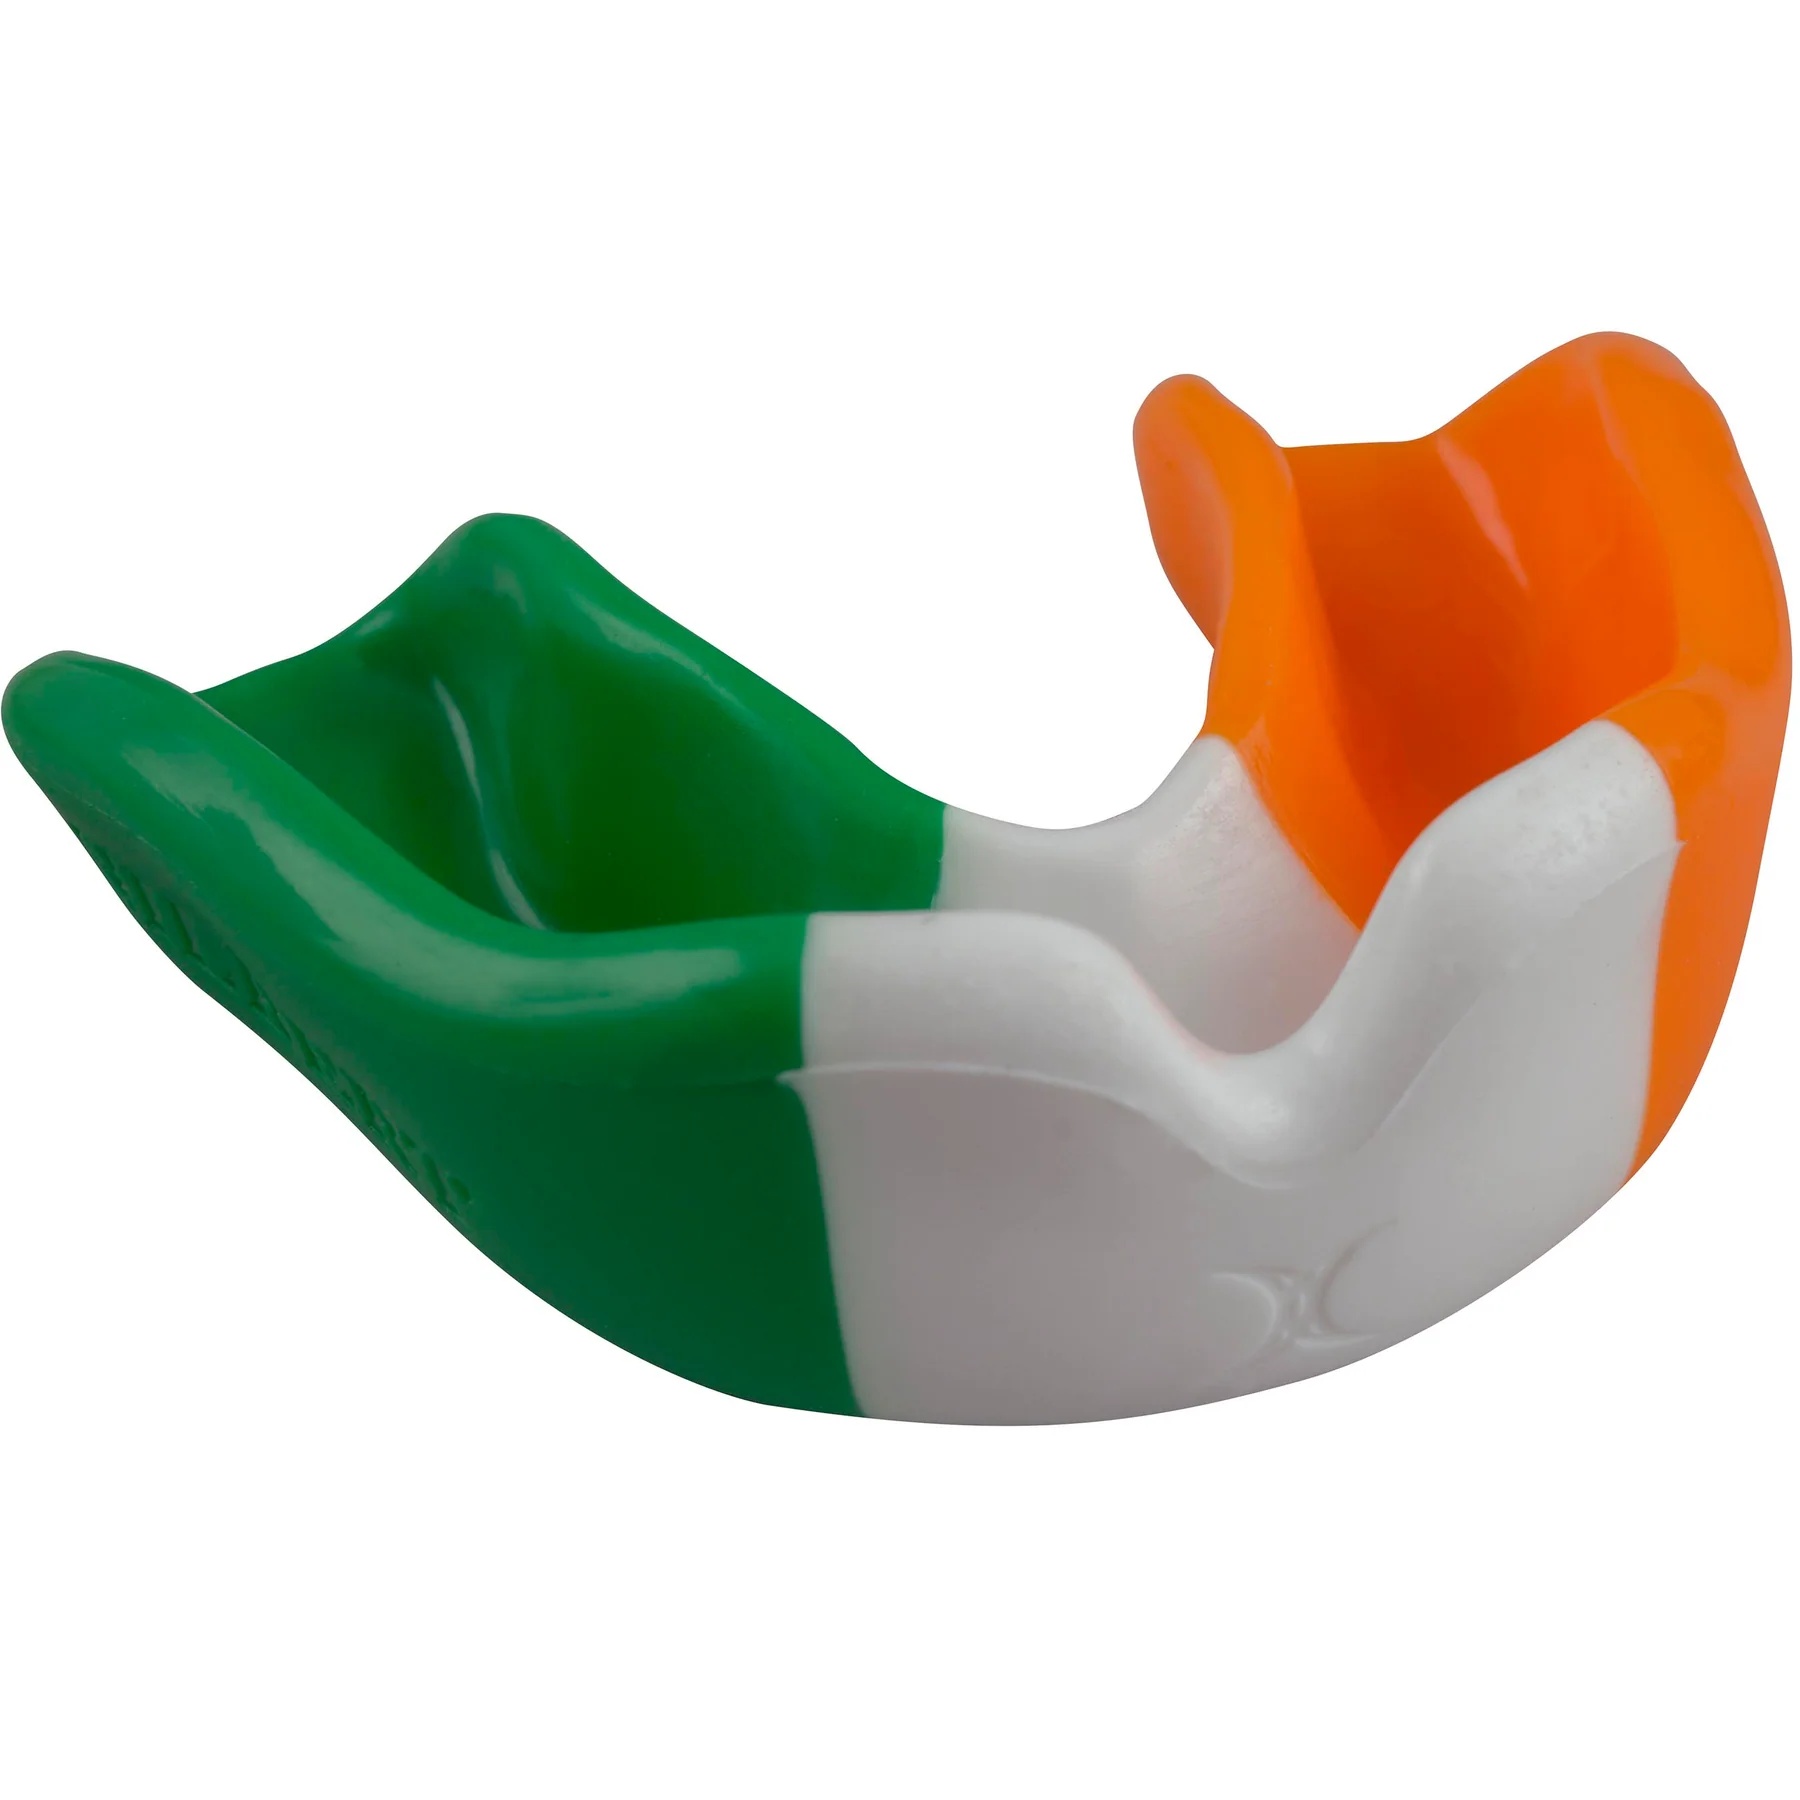
Gilbert Ierland Bitje
Speciaal ontworpen voor de dappere spelers die net dat beetje extra willen geven, biedt het Vlagbitje een voorgevormde bescherming met extra wanddikte om letsel aan de kaak en schedel te minimaliseren, terwijl je jouw favoriete land steunt. De kook-en-bijt methode zorgt voor een snelle en eenvoudige manier om het bitje aan te passen aan het gebit van de speler. Spelers hebben dus geen reden om het veld te betreden zonder deze bescherming. De beschikbare maten zijn senior en junior, zodat alle spelers dit kwaliteitsbitje tegen een waanzinnige prijs kunnen proberen. Kies het Vlagbitje voor Frankrijk of Ierland als een leuk alternatief dat optimale prestaties biedt. Het Vlagbitje is perfect voor jou.
Brand: Gilbert
Category: Sporting Goods > Athletics > Rugby > Rugby Protective Gear